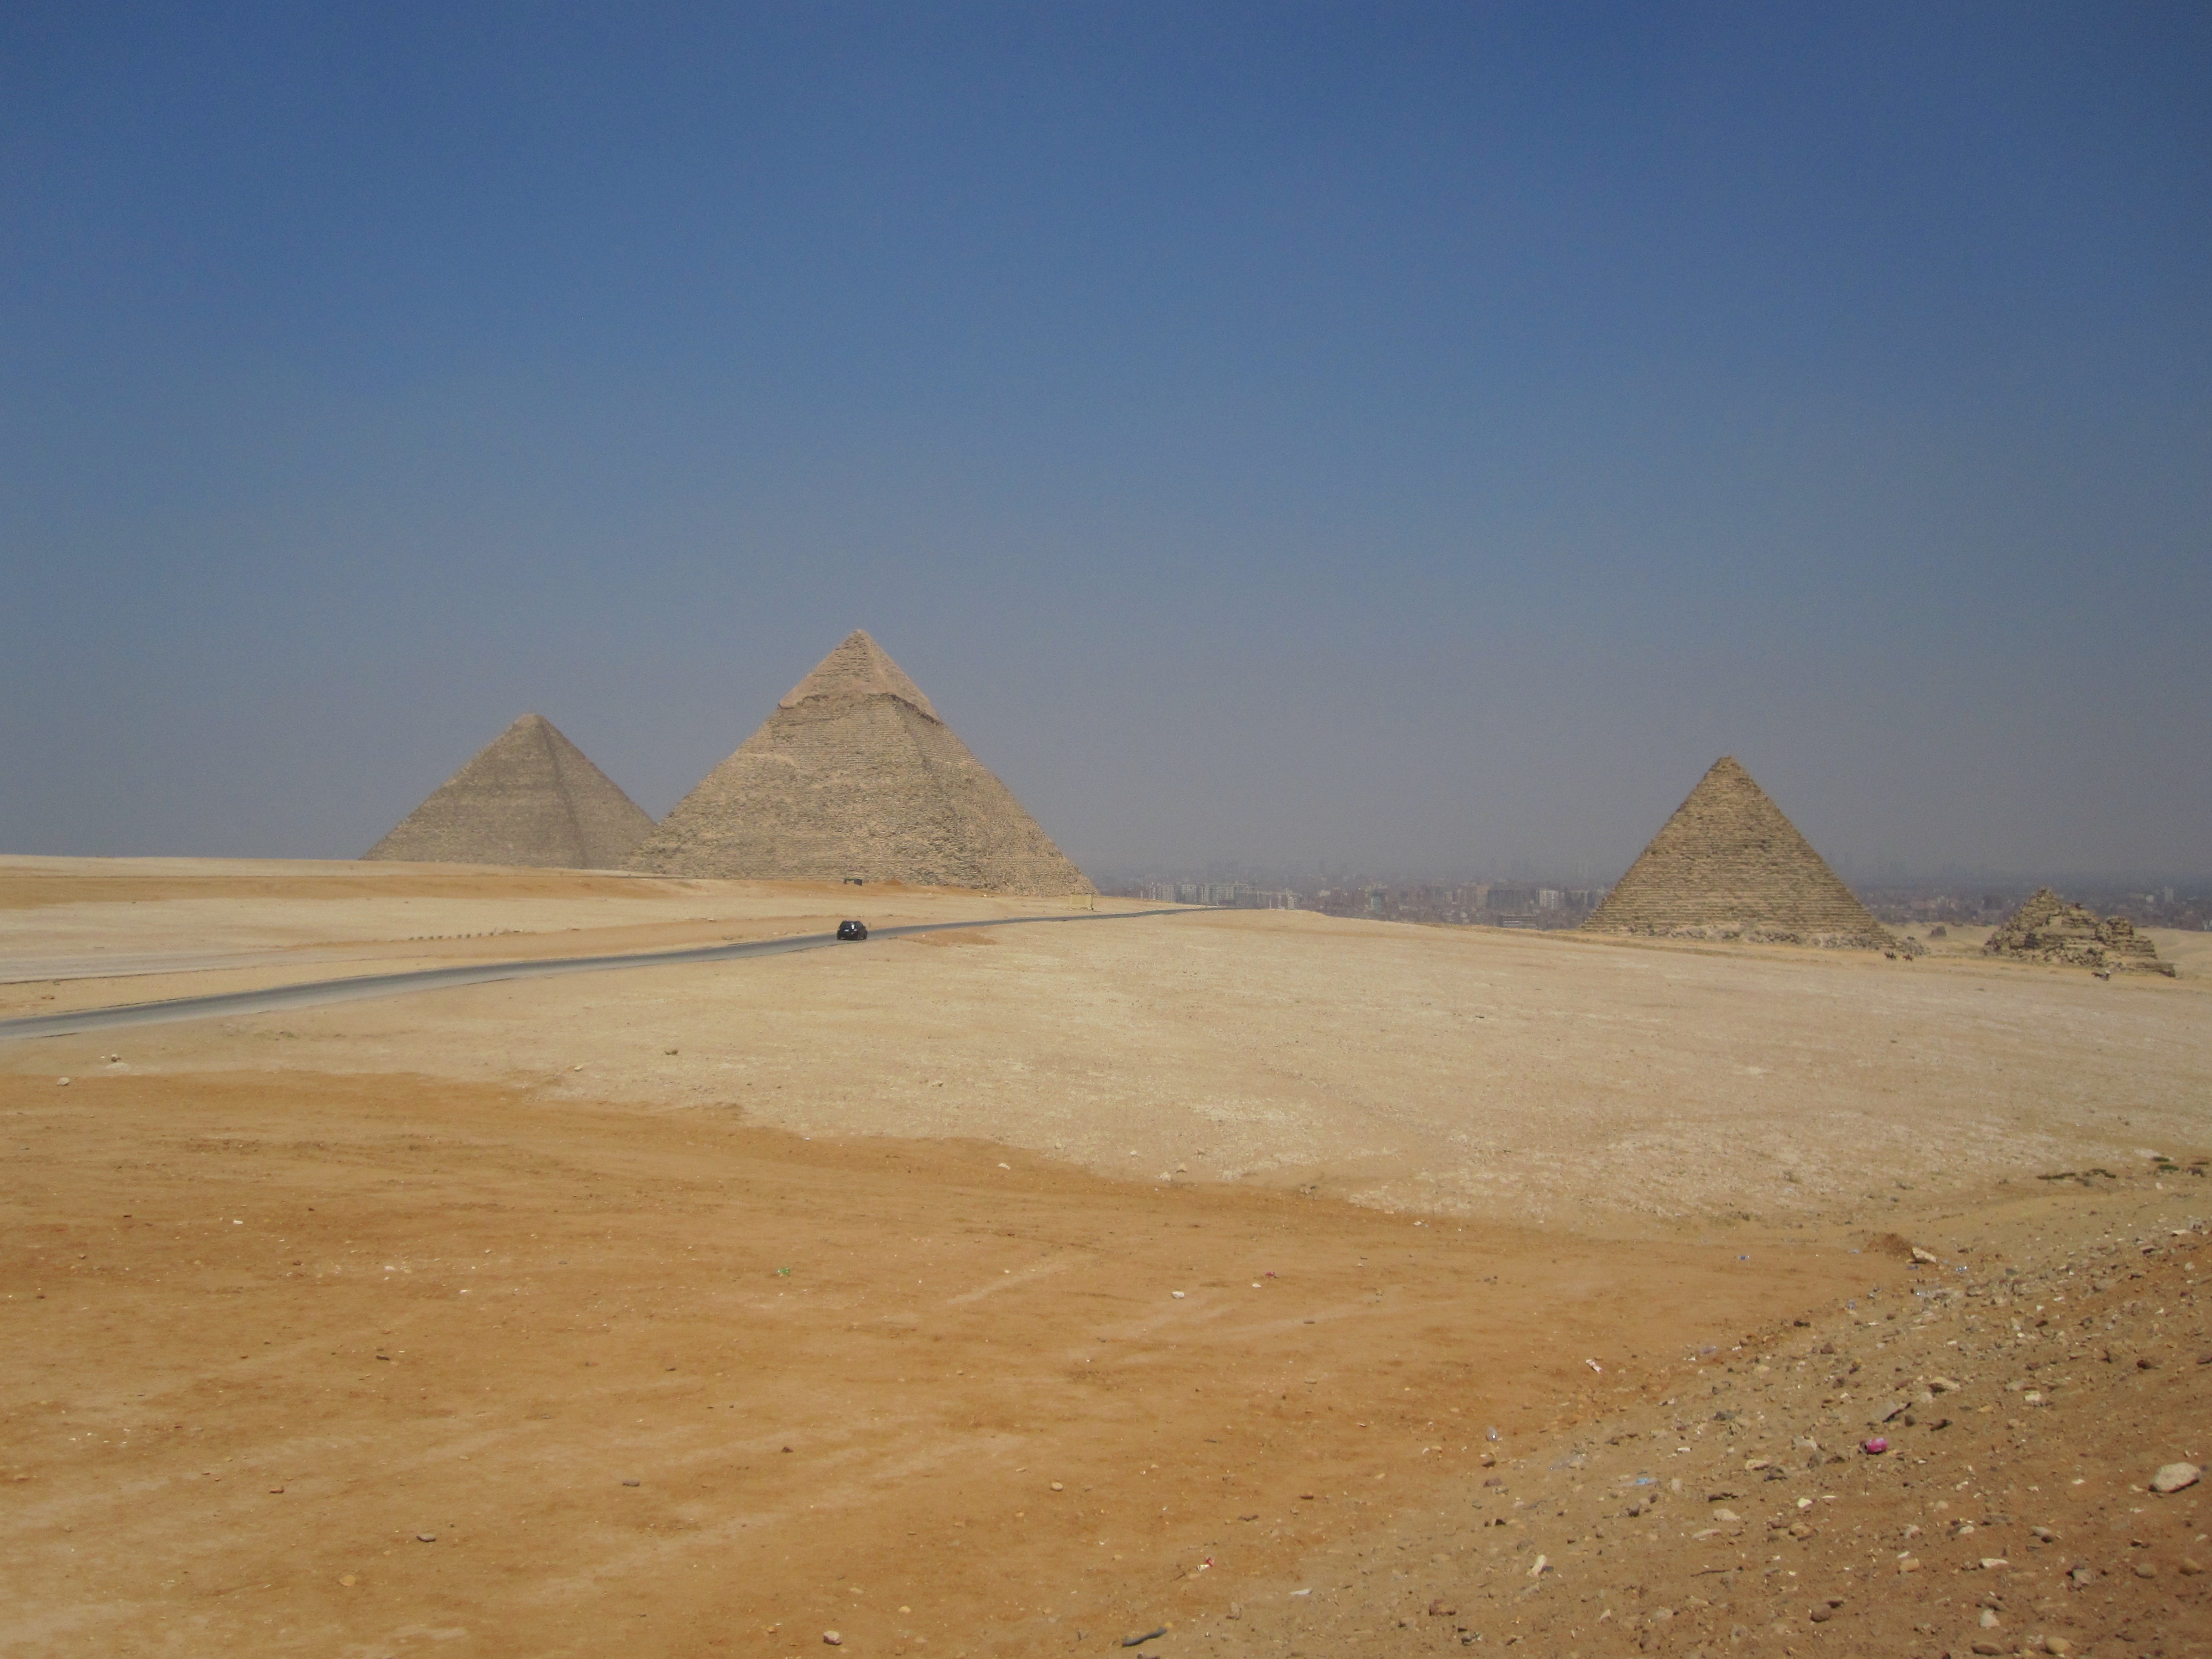
landscape, desert, monument, pyramid, plain, egypt, badlands, plateau, wadi, pyramids, ancient history